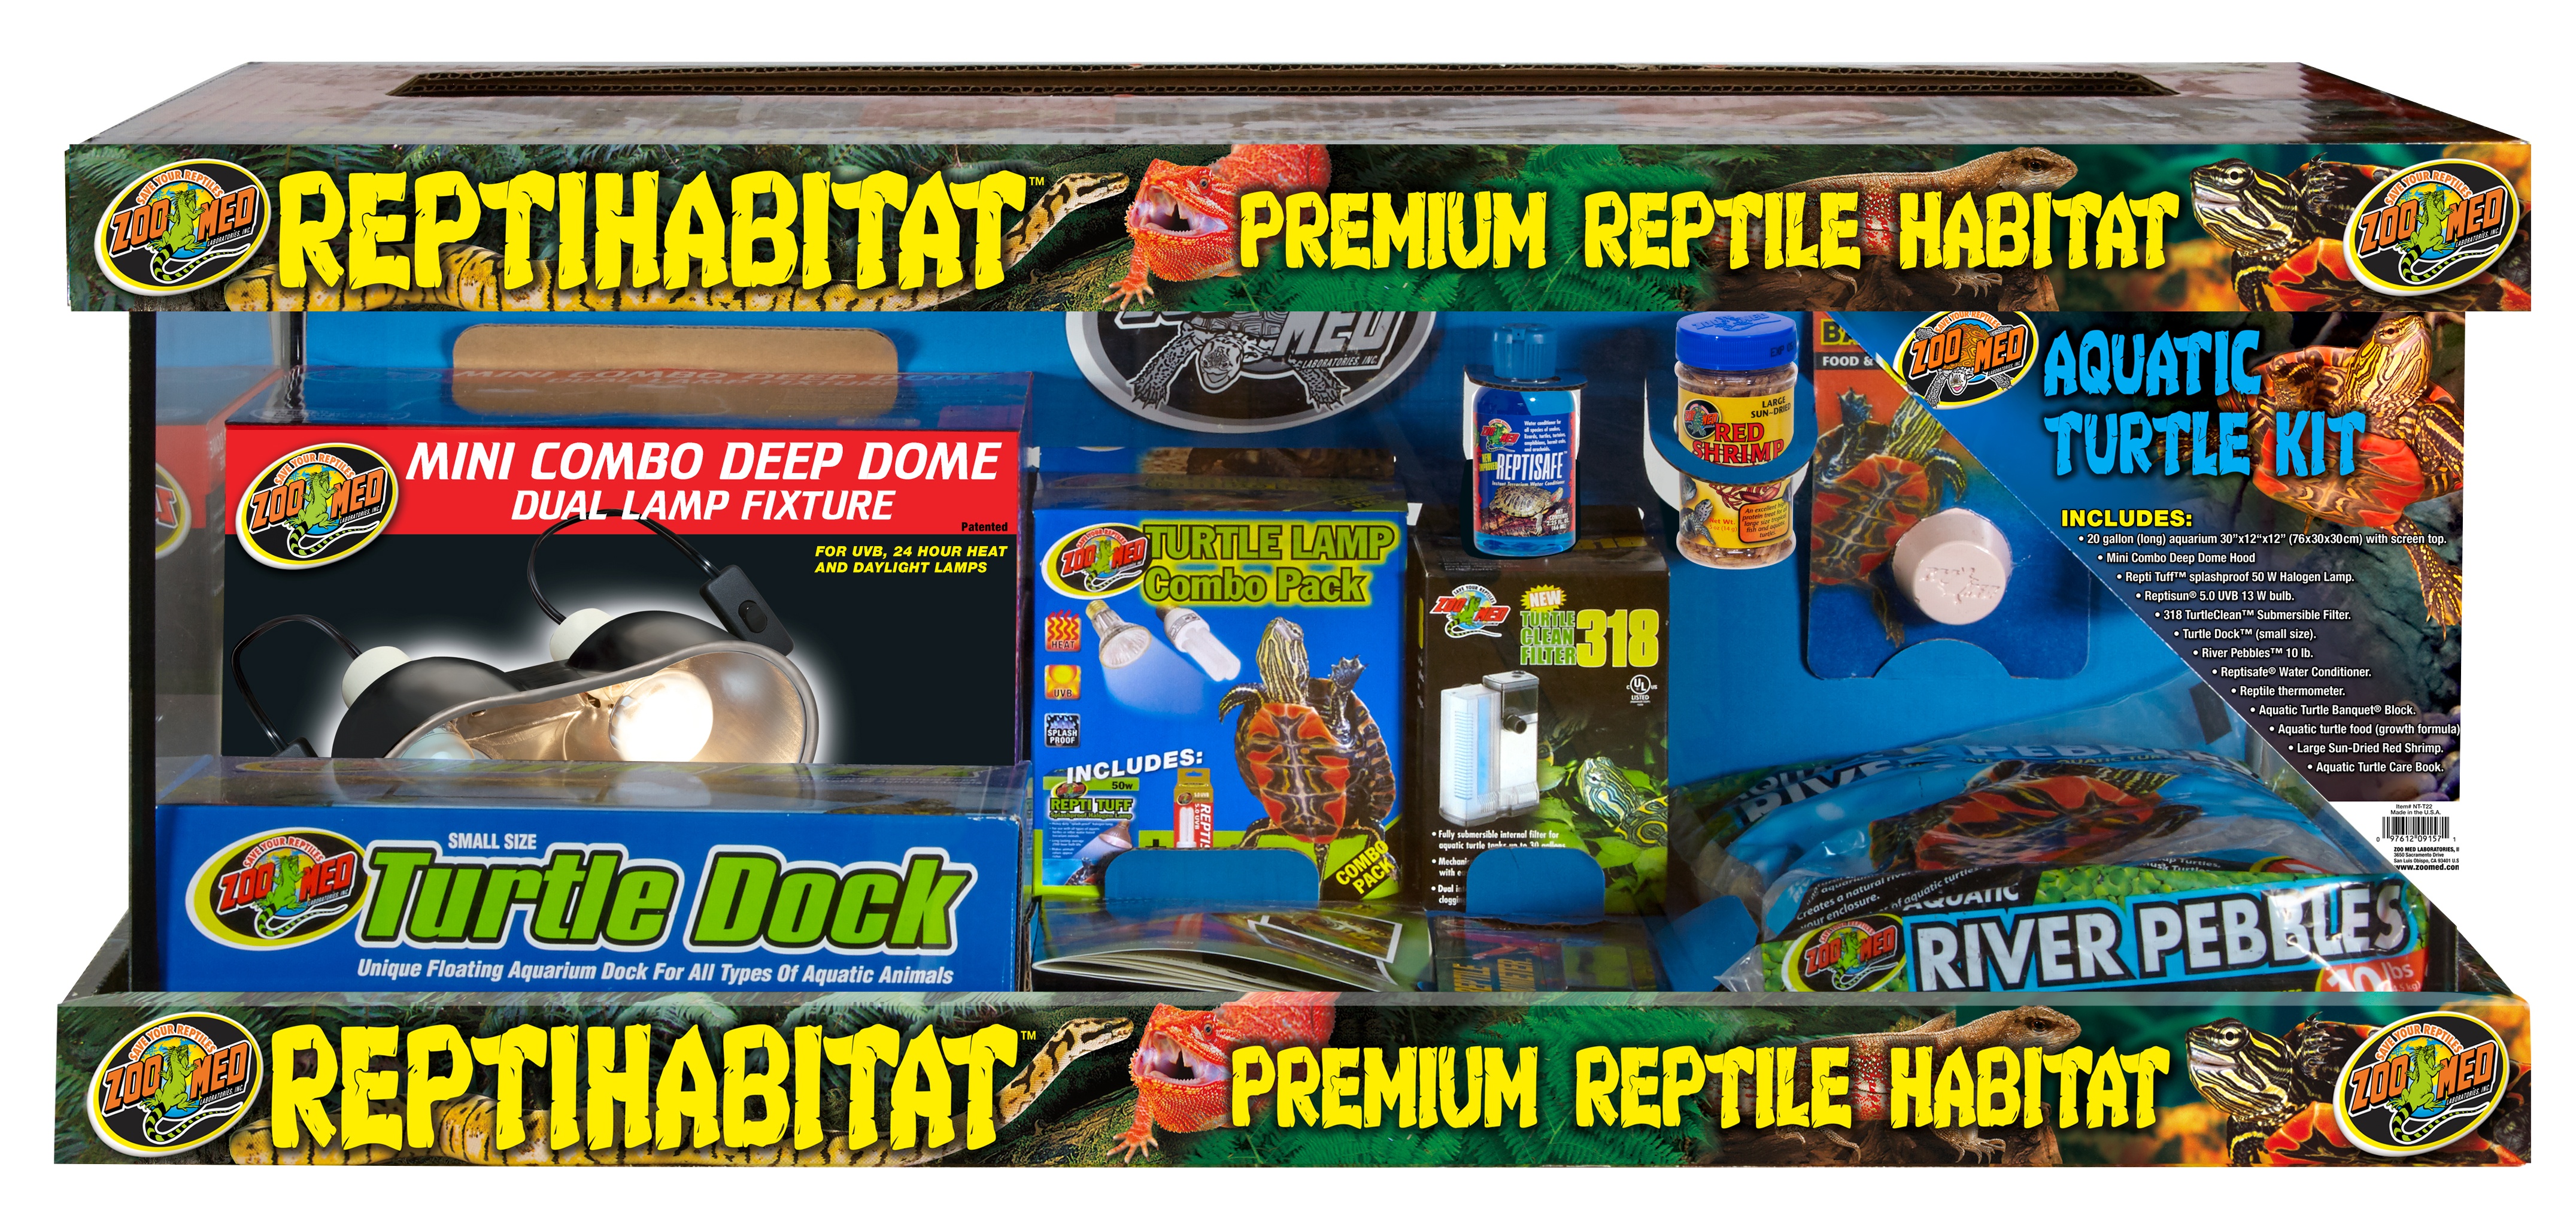
Zoo Med 20 Gallon ReptiHabitat Aquatic Turtle Kit
2-10 Days-In Store Pick up Only The ReptiHabitat Aquatic Turtle Kit is a great starter kit for new Aquatic Turtle keepers, or keeping a variety of turtle hatchlings. This kit has everything your need to get started! Includes: 20 Gallon Terrarium (30″ x 12″ x 12″) with sliding screen top. High Range Reptile Thermometer Turtle Clean 318 Submersible Filter Turtle Dock® (small) Repti Tuff Splashproof Halogen Lamp (75 w) Mini Deep Dome Lamp Fixtures. ReptiSun® 5.0 UVB Fluorescent Bulb (24″) ReptiSun® Terrarium Hood (24″)
Brand: ZooMed
Category: Animals & Pet Supplies > Pet Supplies > Reptile & Amphibian Supplies > Reptile & Amphibian Habitats